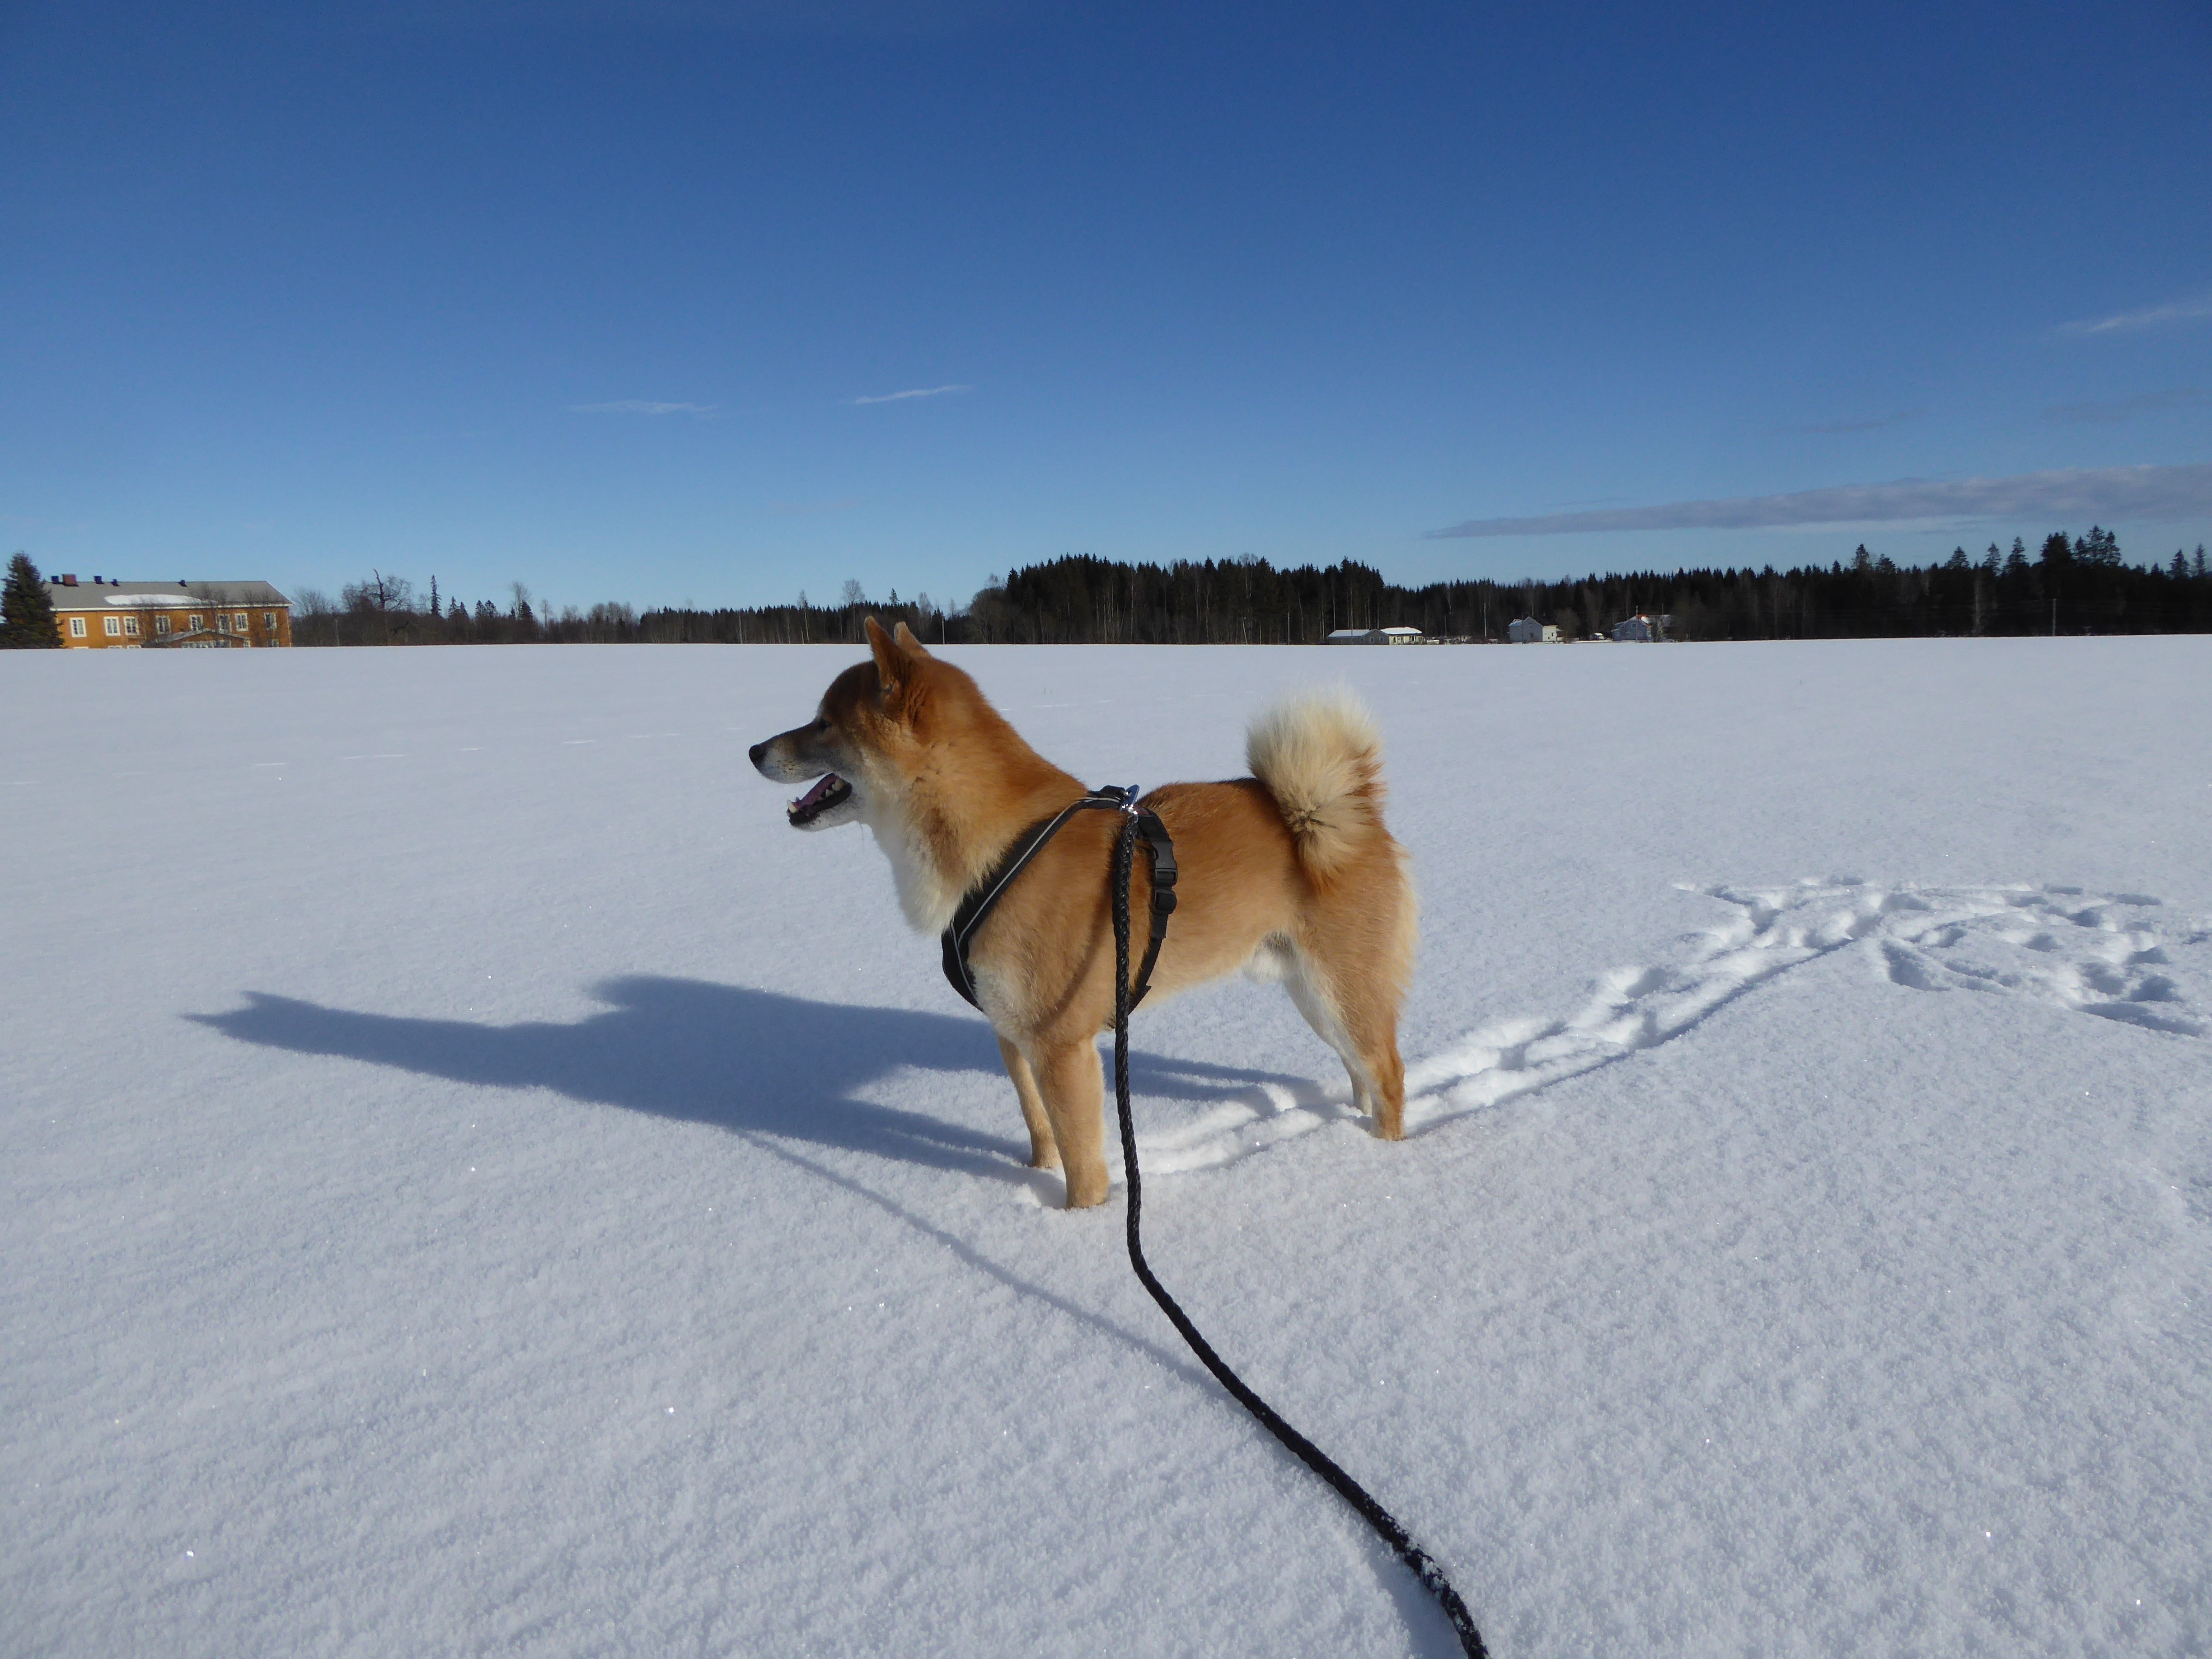
snow, winter, dog, vehicle, mammal, norway, dog sled, dog walking, shiba, dog like mammal, long melford, toten, shibainu, shibamania